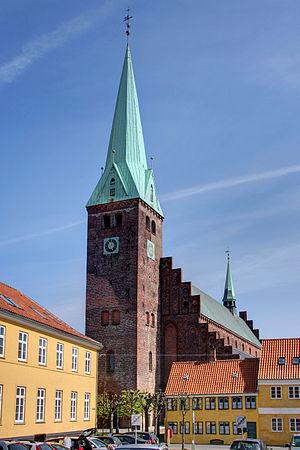
Saint-Olaf est la cathédrale luthérienne du diocèse d'Elseneur, au Danemark.